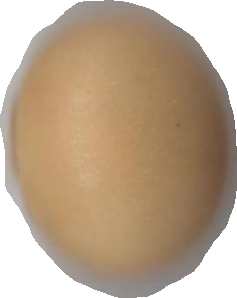
Variety: Dega